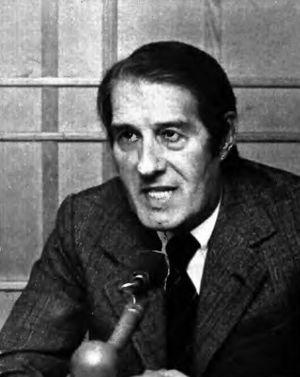
Roberto Bortoluzzi est un journaliste et commentateur sportif italien.